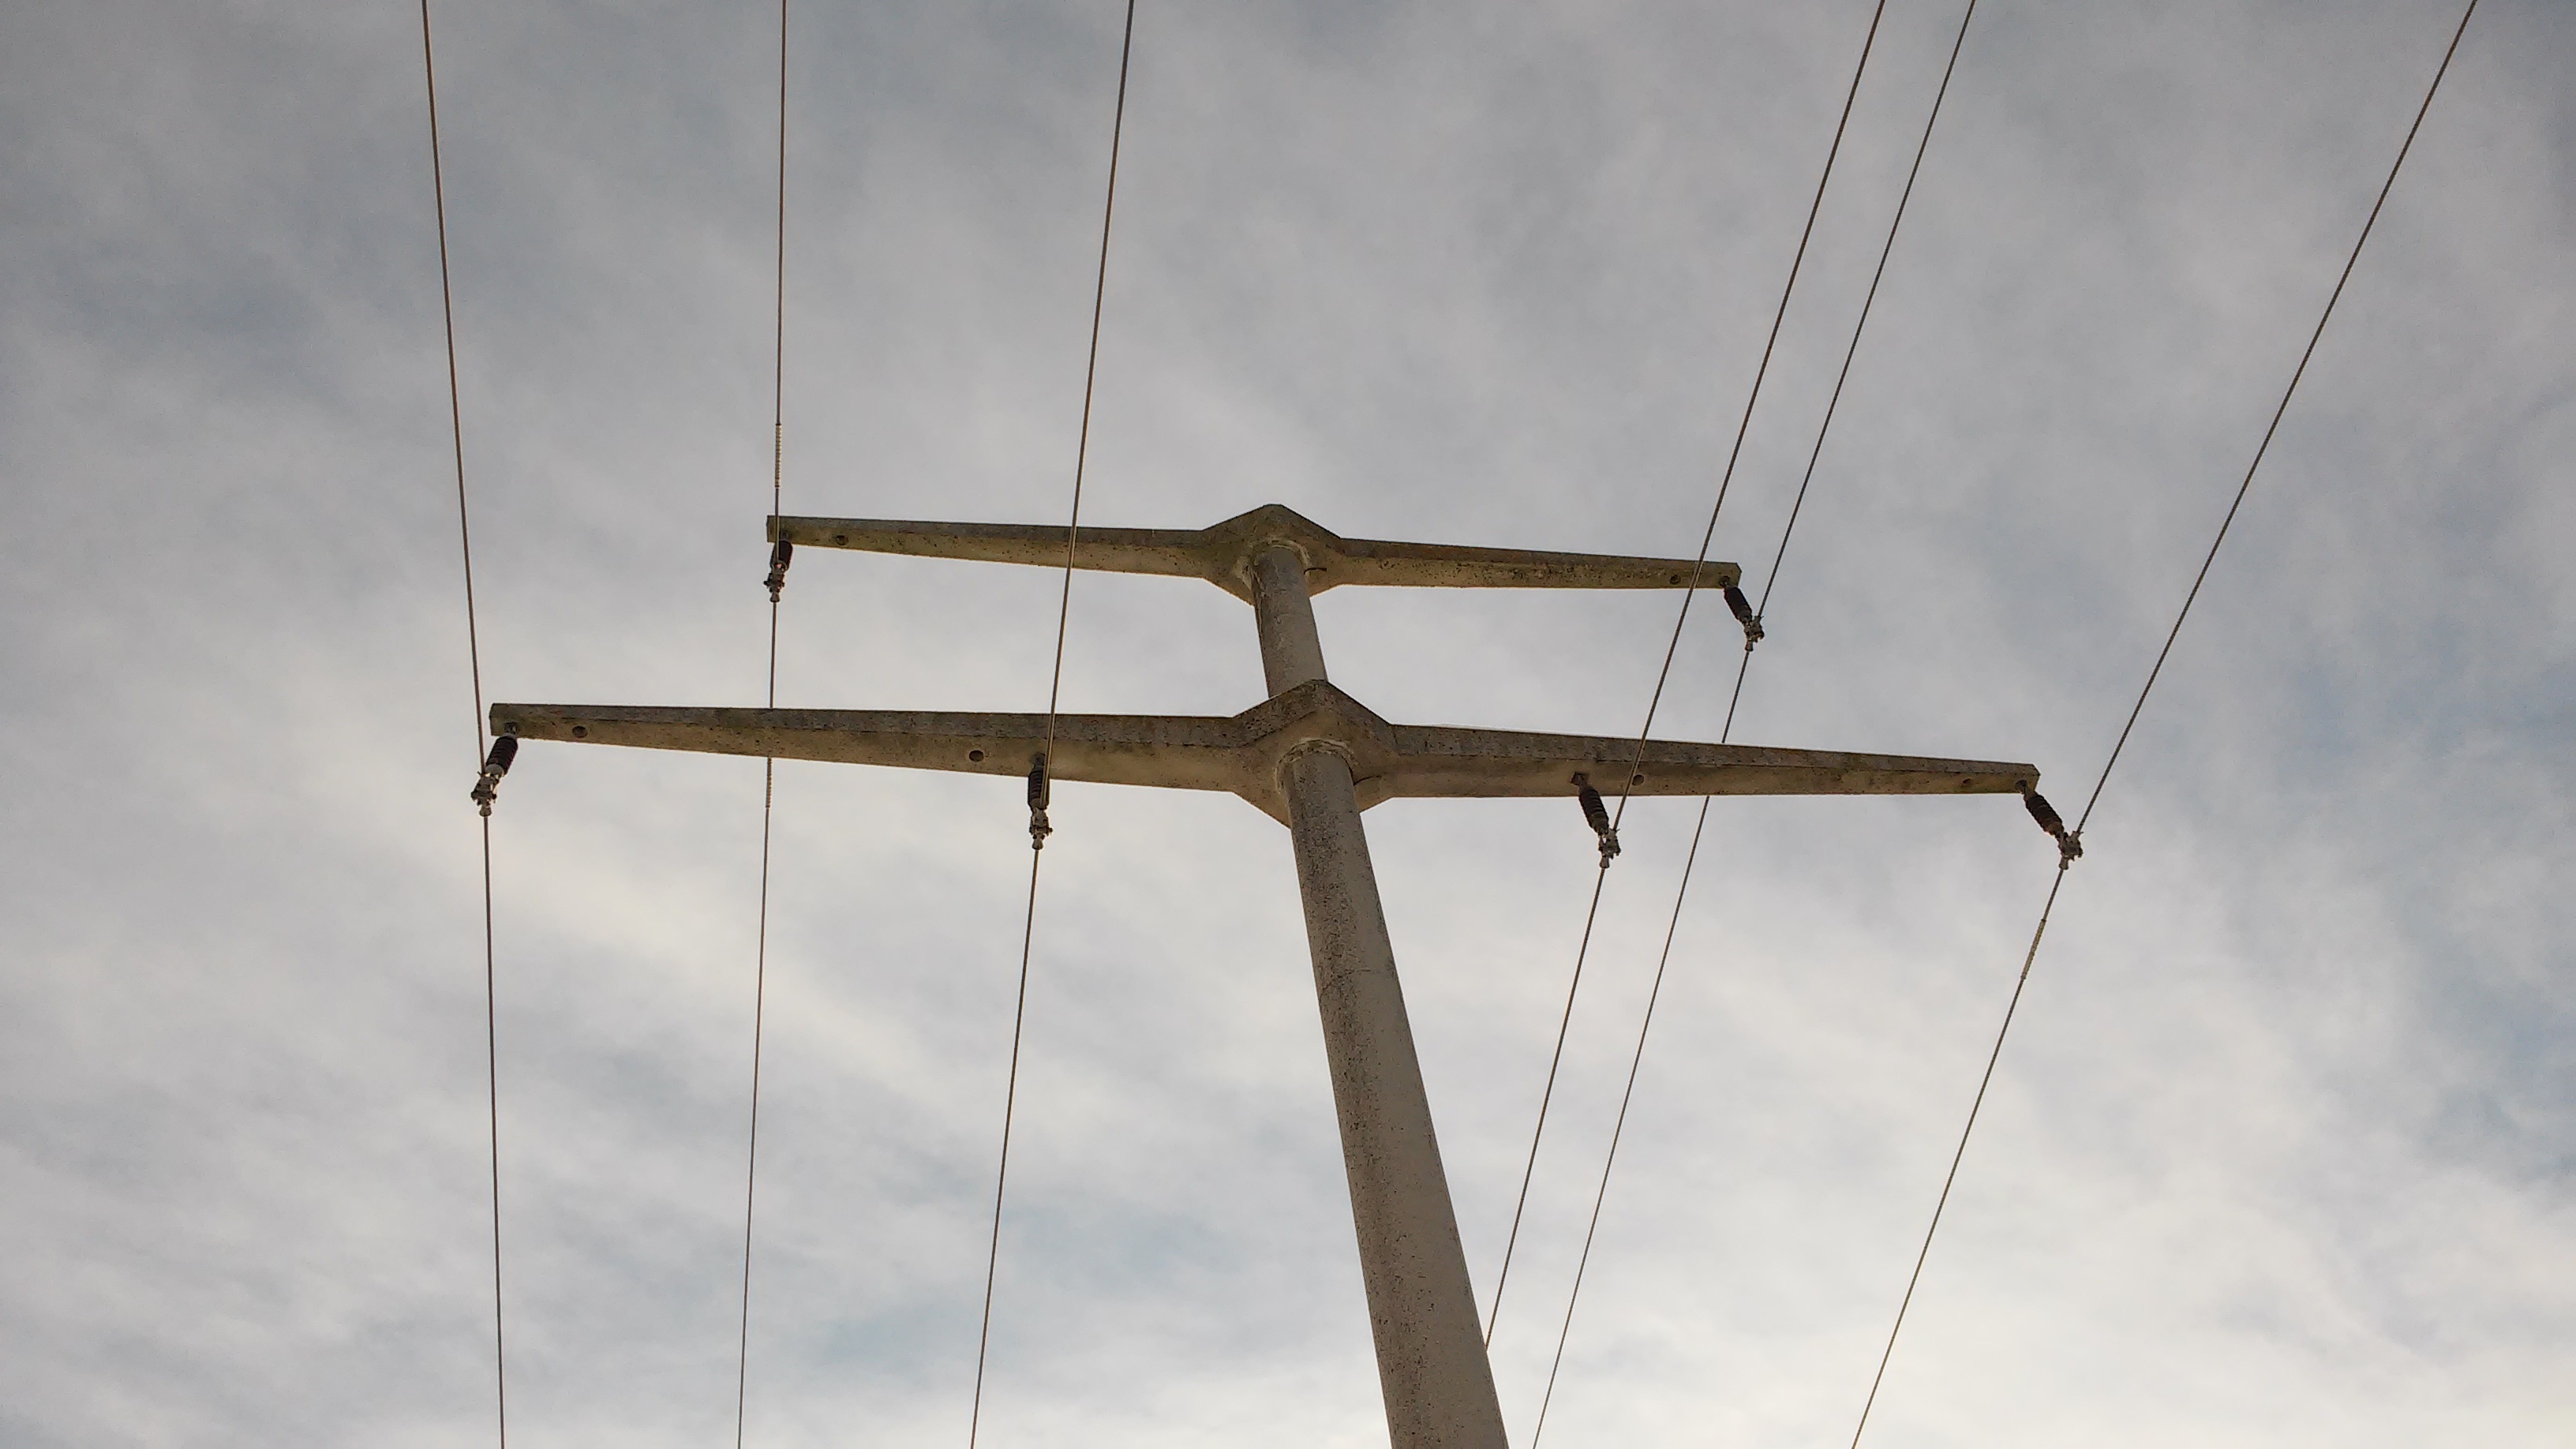
wing, sky, wind, line, symbol, power line, mast, cross, electricity, high voltage, pylon, shape, strommast, overhead power line